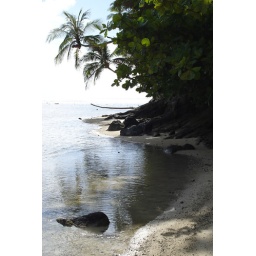
Palm trees over the water